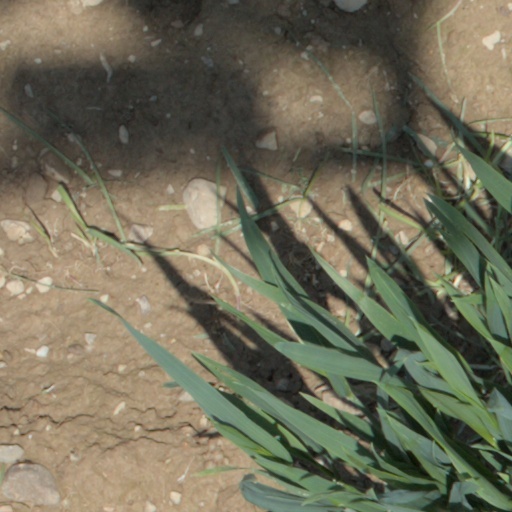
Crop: wheat